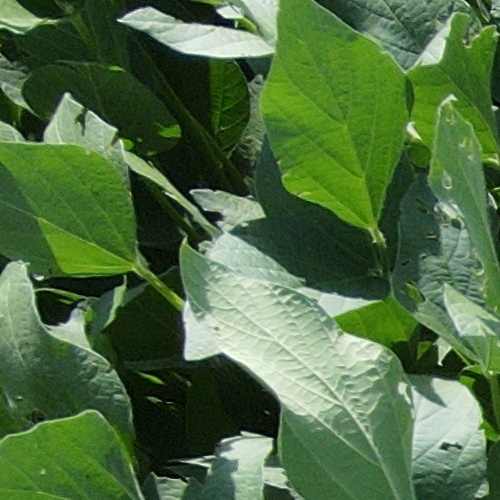
Label: Caterpillar